Chief Minister Fellowship

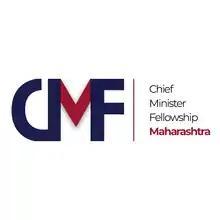
Official Logo of Chief Minister Fellowship, Government of Maharashtra

Chief Minister Fellowship is a 12-month long fellowship program run by the Chief Minister's Office, Government of Maharashtra, India. The program was launched by the then Chief Minister of Maharashtra Devendra Fadnavis in 2015 with an aim of involving young professionals in various key initiatives and departments of the Maharashtra State Government. Their web-page explains that the fellowship is designed in a way to provide the fellows a better understanding of governance, public administration and policy-making and at the same time the government can leverage the diverse experiences and enthusiasm of the fellows to better coordinate existing projects and introduce new ones.